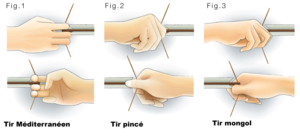
L'arc est une arme de trait destinée à lancer des flèches. Il est constitué principalement d'une pièce courbe flexible qui emmagasine et restitue l'énergie comme un ressort, et d'une corde qui permet l'armement de l'arc, puis la transmission de l'impulsion à la flèche lors de la détente. L'entraînement à l'usage de cette arme, à un niveau amateur ou professionnel, est appelé le tir à l'arc ou, anciennement, l'archerie. Un homme qui tire à l'arc est un archer, une femme est une archère. Le mot « archer » désignait autrefois un combattant dont l'arc était l'arme principale. L'arc a été massivement utilisé comme arme de guerre dès la Préhistoire et a conservé une grande importance en tant qu'équipement militaire jusqu'à l'époque moderne, où il est surpassé par les armes à feu. Pendant le Moyen Âge européen, la célèbre bataille de Crécy illustra l'importance du rôle des archers gallois équipés de longbow. Durant toute sa période d'utilisation, l'arc est aussi largement utilisé pour la chasse. De nos jours, le mot d'archer ou d'archère désigne des personnes pratiquant le tir à l'arc dans un but sportif et non plus militaire.
L’arc long anglais, également appelé arc droit, est une évolution de l’arc gallois. Il s’agit d’un arc médiéval très puissant, d’environ 2 mètres de long, très utilisé par les Anglais, à la fois pour la chasse et la guerre.